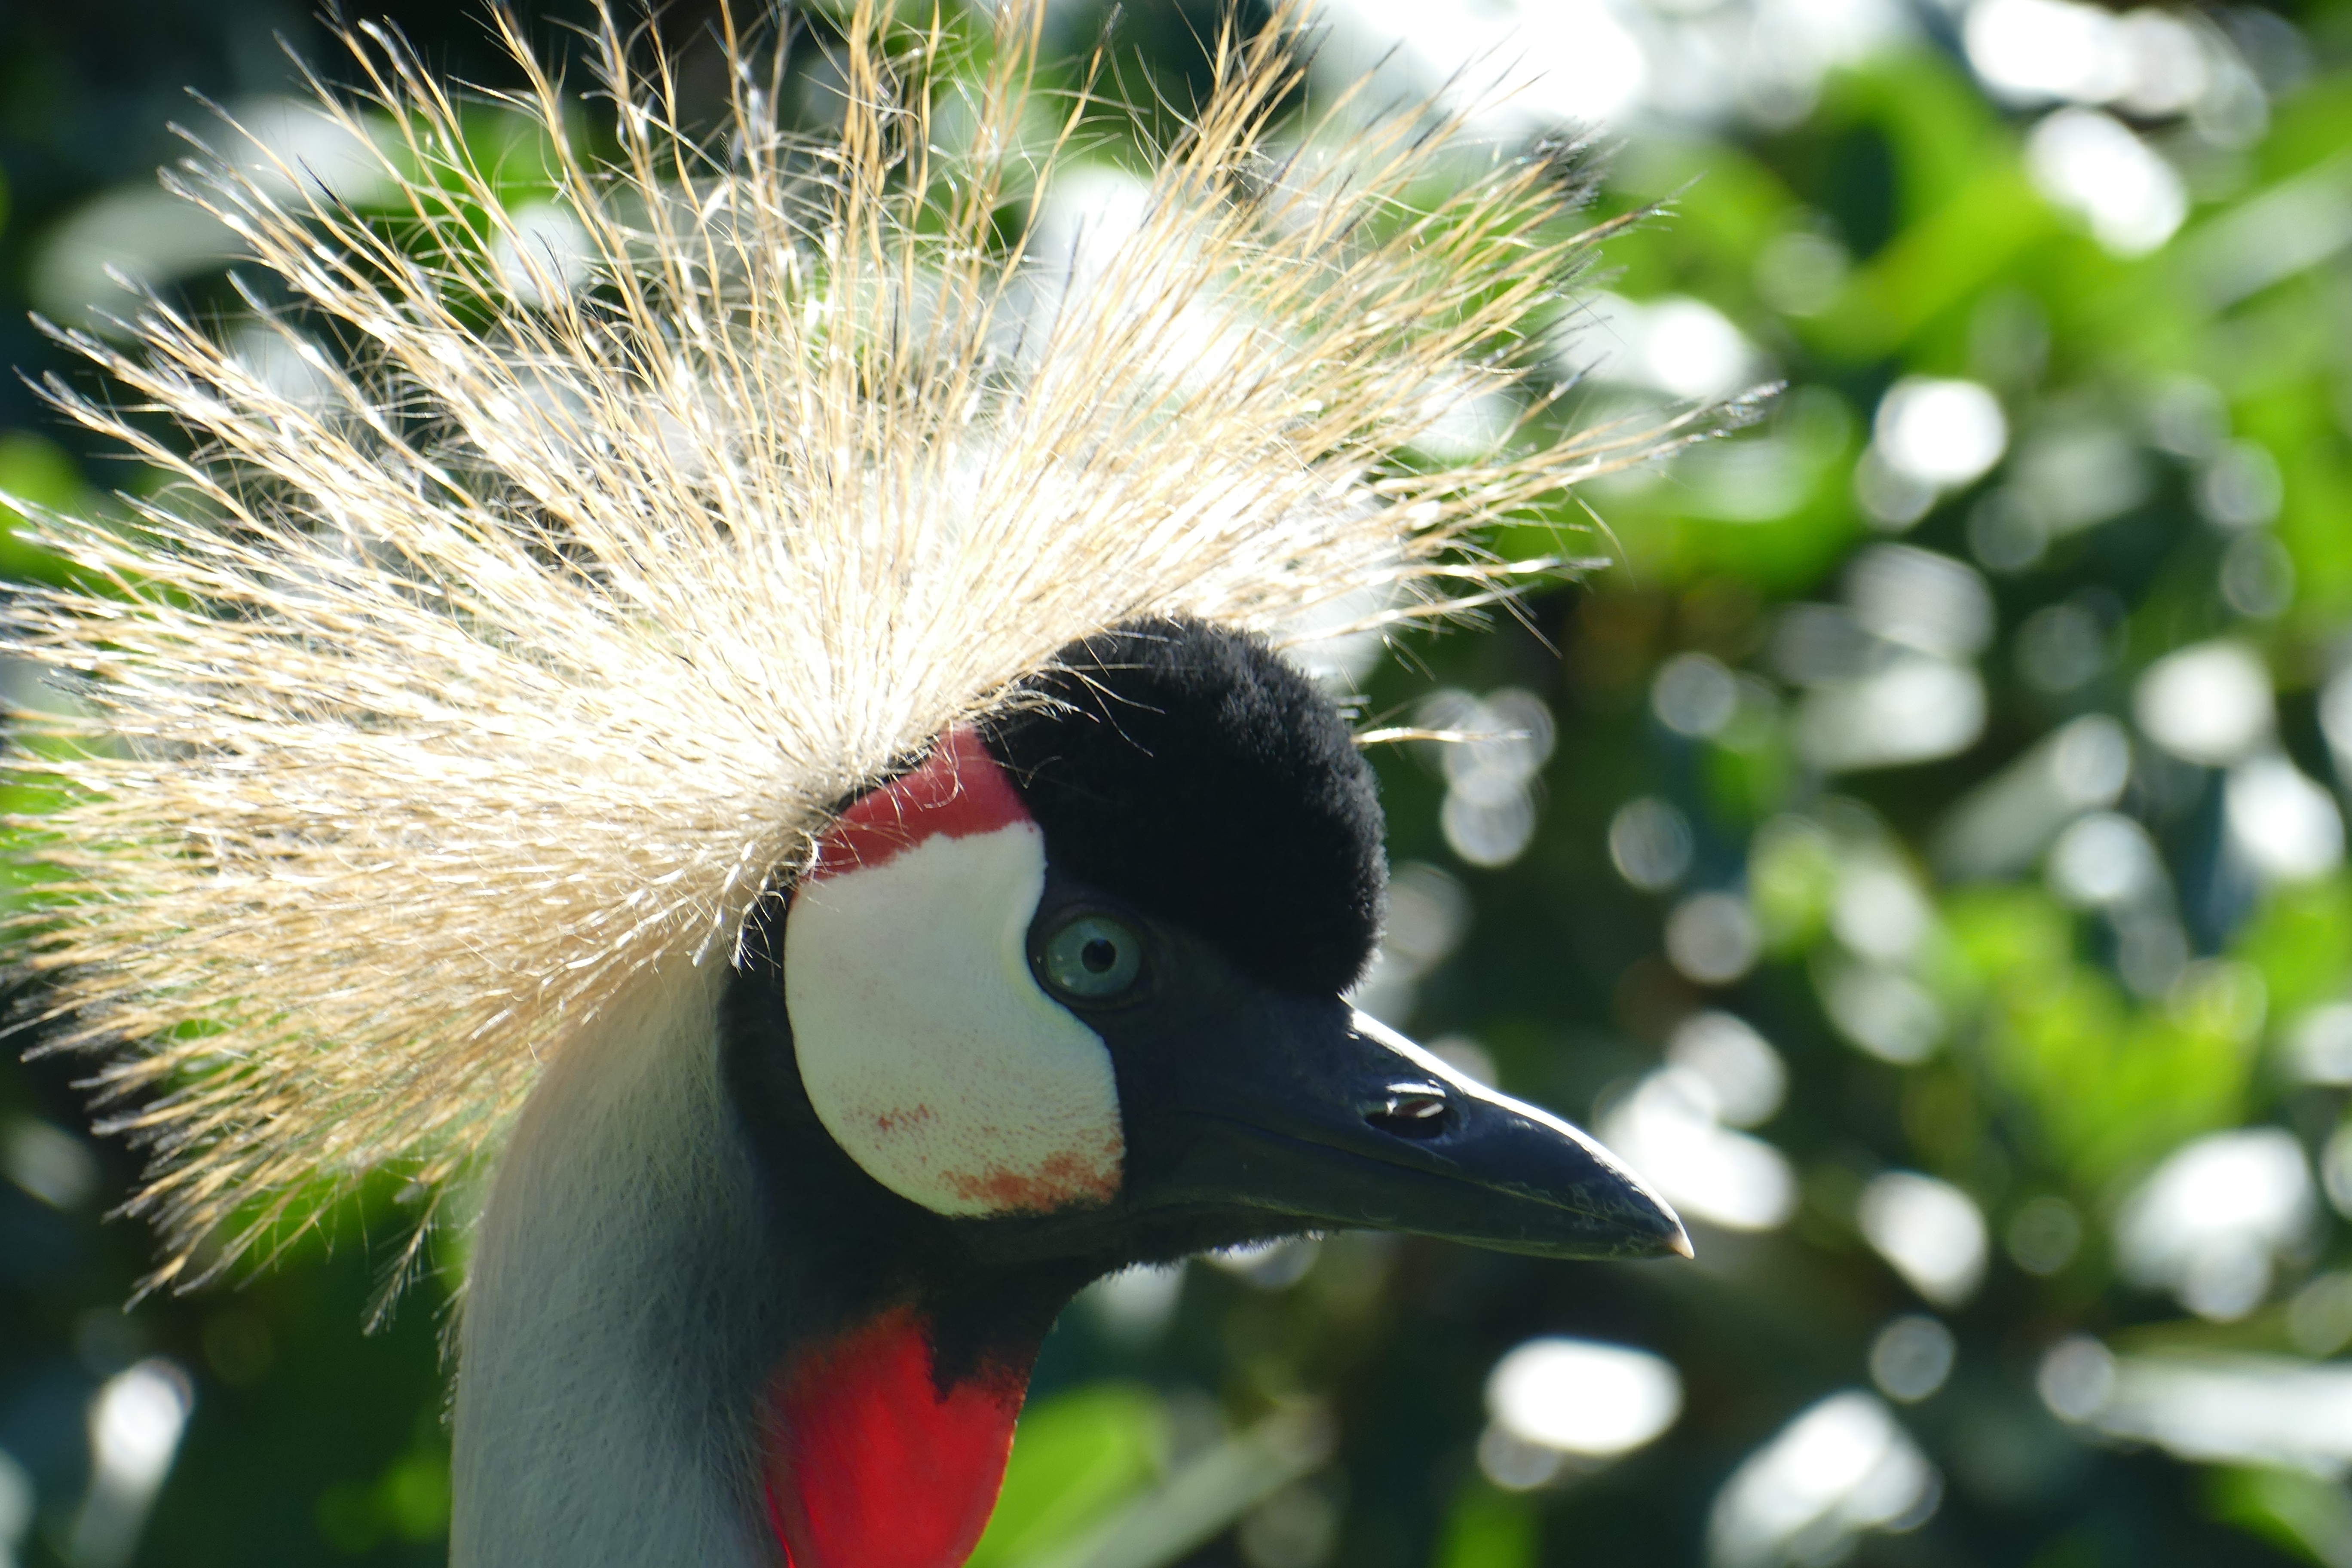
nature, bird, wildlife, beak, macro, park, fauna, close up, head, vertebrate, eastern, delicate, water bird, walsrode, headdress, bird park, bird park walsrode